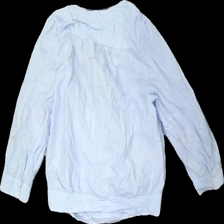
View: back
Type: Blouse
Category: Ladies
Brand: H&M
Colors: Blue, White
Material: 100% Cotton
Pattern: Striped
Cut: Cropped
Size: 36
Season: All
Price range: 50-100
Recommended usage: Reuse